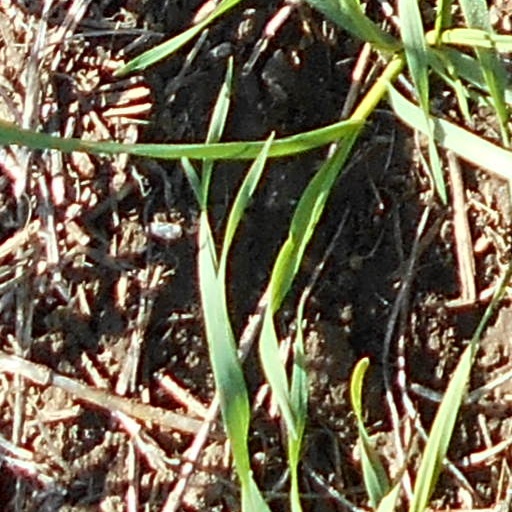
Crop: wheat